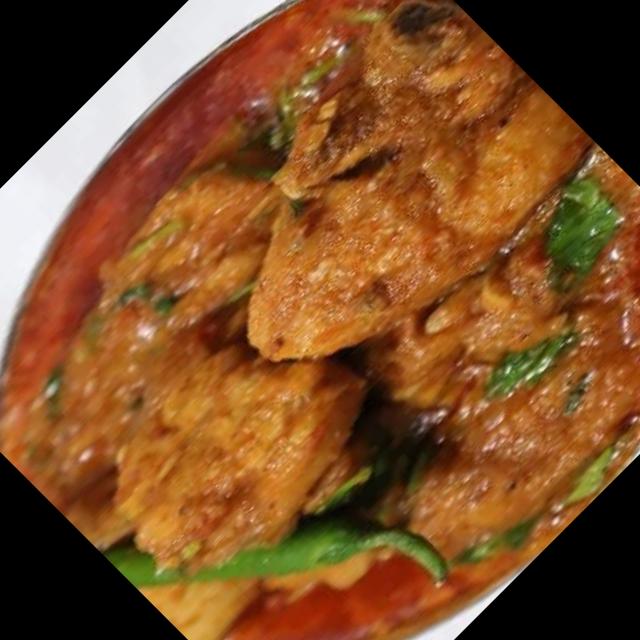
Dish: chicken_curry